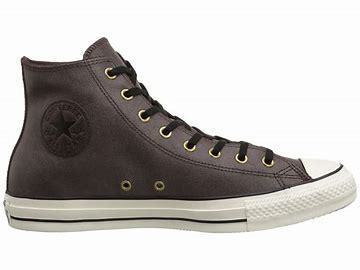
Brand: Converse
Model: Chuck Taylor All